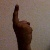
The image shows a hand gesture representing the number 1 in Indian Sign Language.